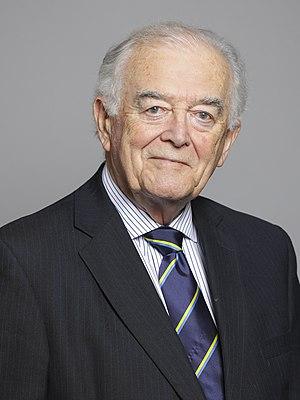
Richard Andrew Balfe, baron Balfe, né le 14 mai 1944, est une personnalité politique du parti conservateur britannique, pair à vie et membre de la Chambre des lords.